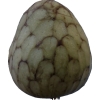
Label: cherimoya